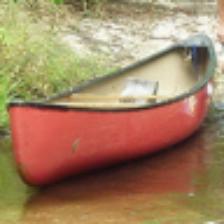
Label: NonHuman